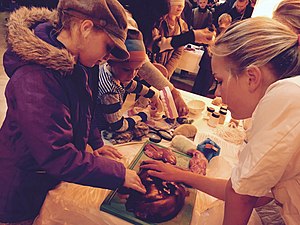
Bamsehospitalet
Sund Krop til Kulturnatten i Uddannelses- og Forskningsministeriet, oktober 2017.
Sund Krop til Kulturnatten i Uddannelses- og Forskningsministeriet, oktober 2017.
Bamsehospitalet er en aktivitet under ungdomsorganisationen IMCC, der har eksisteret siden 2001. Bamsehospitalet er drevet af frivillige studerende og har lokalafdelinger i Aalborg, Aarhus, Esbjerg, Holstebro, København og Odense. Formålet med projektet er at forbedre børns forhold til sundhedsvæsnet. Dette sker ved at besøge daginstitutioner, biblioteker og offentlige rum, hvor der afholdes et bamsehospital, som er en simulation af et hospital, hvor barnet har sin bamse med som patient. Gennem legen bliver barnet præsenteret for forskellige redskaber og personer i sundhedsvæsnet, bl.a. CT-scanner, lægesekretær, gips, stetoskop osv.